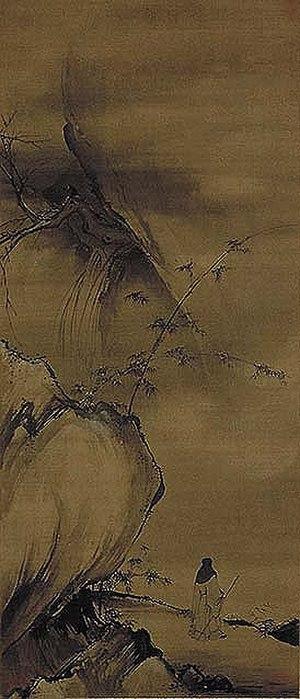
L'empereur Huizong des Song, est le huitième empereur de la dynastie Song en Chine du 8 février 1100 au 18 janvier 1126, ainsi qu'une personnalité importante de l'histoire de l'art chinois.
Le terme « trésor national » est utilisé au Japon depuis 1897 pour désigner les biens les plus précieux du patrimoine culturel du Japon